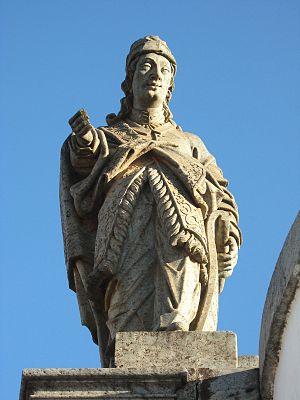
Statue du prophète Amos, sculptée par Aleijadinho, devant l'église du sanctuaire du Bon Jésus de Matosinhos à Congonhas, Minas Gerais, Brésil